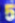
Number: 5